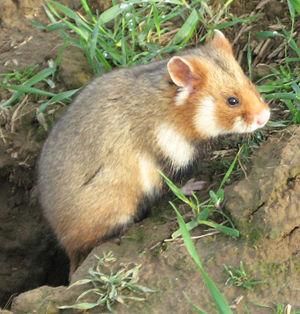
Le Hamster d'Europe est une petite espèce de rongeurs de silhouette massive et d'aspect robuste, qui se rencontre en Europe et en Asie. C'est le plus grand des hamsters et la seule espèce contemporaine du genre Cricetus. C'est aussi le seul hamster qui vit à l'état sauvage en Europe occidentale même si, malgré des mesures de protection et de réintroduction, cette espèce compte en 2009 parmi les « mammifères les plus menacés d'Europe » selon la Commission européenne. On l'y rencontre encore notamment dans l'est de la France, en Alsace, ainsi qu'en Belgique, où il est au bord de l'extinction en raison de la destruction de son habitat par l'agriculture intensive et l'urbanisation. Si l'espèce était assez abondante en Europe de l'Est et en Asie il y a encore quelques années, elle a disparu des trois quarts de son territoire et son taux de reproduction est aujourd'hui en chute libre. Le Hamster d'Europe vient de passer en danger critique, selon l'Union internationale pour la conservation de la nature.
Cette liste commentée recense la mammalofaune en Slovaquie. Elle répertorie les espèces de mammifères slovaques actuels et celles qui ont été récemment classifiées comme éteintes. Cette liste comporte 101 espèces réparties en neuf ordres et 23 familles, dont une est « en danger critique d'extinction », une autre est « en danger », trois sont « vulnérables », dix sont « quasi menacées » et une a des « données insuffisantes » pour être classée.
Cette liste commentée recense la mammalofaune en France métropolitaine. Elle répertorie les espèces de mammifères français actuels et celles qui ont été récemment classifiées comme éteintes. Comme ici n'est référencé que la France métropolitaine, cette liste ne comptabilise pas les animaux présents dans les territoires de la France d'outre-mer, qui sont des régions disséminées un peu partout dans le monde.
Cette liste commentée recense la mammalofaune en Belgique. Elle répertorie les espèces de mammifères belges actuels et celles qui ont été récemment classifiées comme éteintes. Cette liste comporte 117 espèces réparties en dix ordres et 34 familles, dont une est « en danger critique d'extinction », quatre sont « en danger », quatre autres sont « vulnérables », neuf sont « quasi menacées » et six ont des « données insuffisantes » pour être classées.
Cette liste commentée recense la mammalofaune en Allemagne. Elle répertorie les espèces de mammifères allemands actuels et celles qui ont été récemment classifiées comme éteintes. Cette liste comporte 138 espèces réparties en onze ordres et 37 familles, dont deux sont « en danger critique », trois sont « en danger », cinq sont « vulnérables », douze sont « quasi menacées » et sept ont des « données insuffisantes » pour être classées.